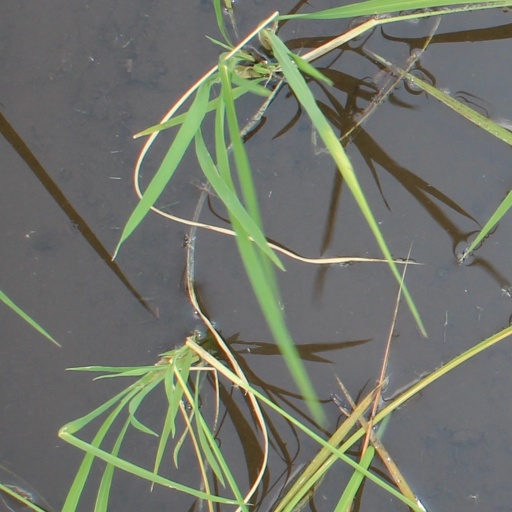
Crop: rice